Hussainiwala National Martyrs Memorial

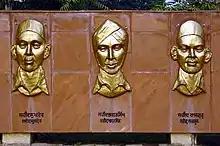
National Martyrs Memorial Hussainiwala, Firozpur, Punjab

Hussainiwala National Martyrs Memorial in memory of the Indian freedom fighters Bhagat Singh, Sukhdev Thapar and Shivaram Rajguru, is at Hussainiwala village, near Firozpur city in Firozpur district of the Punjab, India. A daily "flag lowering ceremony", similar to the Wagah-Attari border ceremony is also held here jointly by the Indian and Pakistani armed forces.